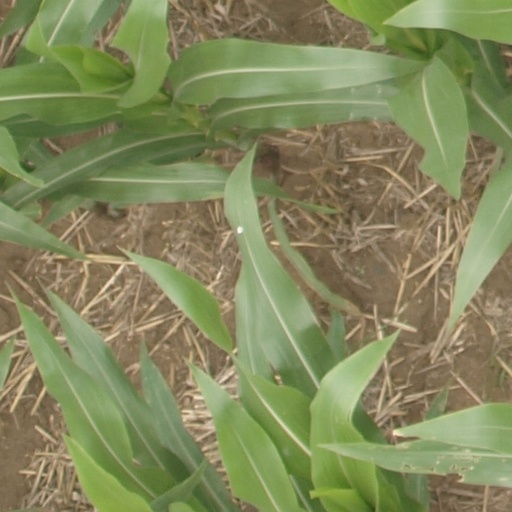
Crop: maize; corn